Moberly, Missouri

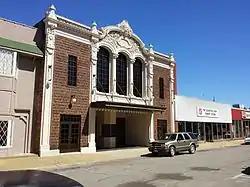
The facade of the historic 4th Street theater in downtown Moberly. Built in 1913; is the oldest vaudeville theatre in Mid-Missouri.

Moberly was founded in 1866, and named after Colonel William E. Moberly, the first president of the Chariton and Randolph County railroads.